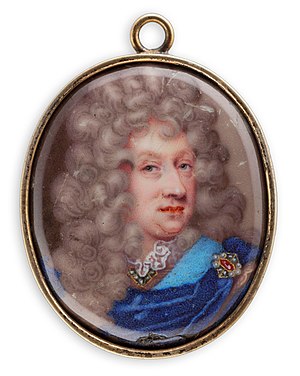
Josie Barbette
Josias Barbette, Danish count, Finnish National Gallery
Josie Barbette var en fransk-dansk miniatur- og emaljemaler.